Martha Connors

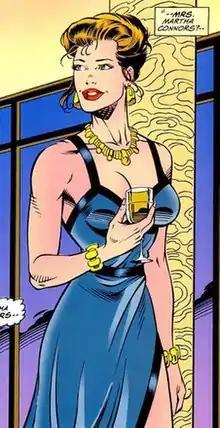
Martha Connors

Martha Connors is a fictional character appearing in American comic books published by Marvel Comics. She is usually depicted as a supporting character of Spider-Man, and the wife of Dr. Curt Connors, also known as the Lizard. Much of her character's story revolves around her constant suffering, yet perseverance through her husband's constant transformations. Martha was later injected with Curt's Lizard Formula to cure her of a deadly virus, which also mutated her into an anthropomorphic lizard.